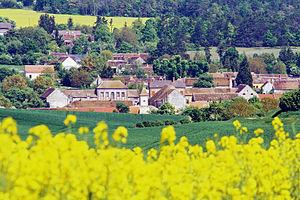
Le village de la Postolle vu depuis le ravin des Poissons sur la route de Voisines
La Postolle est une commune française située dans le département de l'Yonne en région Bourgogne-Franche-Comté.